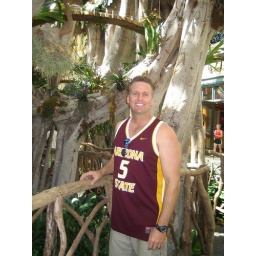
Jimmy stands on a bridge through a little tropical garden of exotic plants with trains running over head.